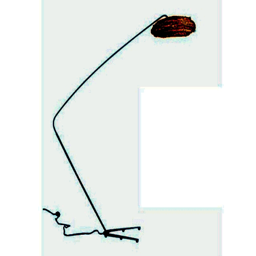
ideas for designing floor lamp gives a soft light in the room